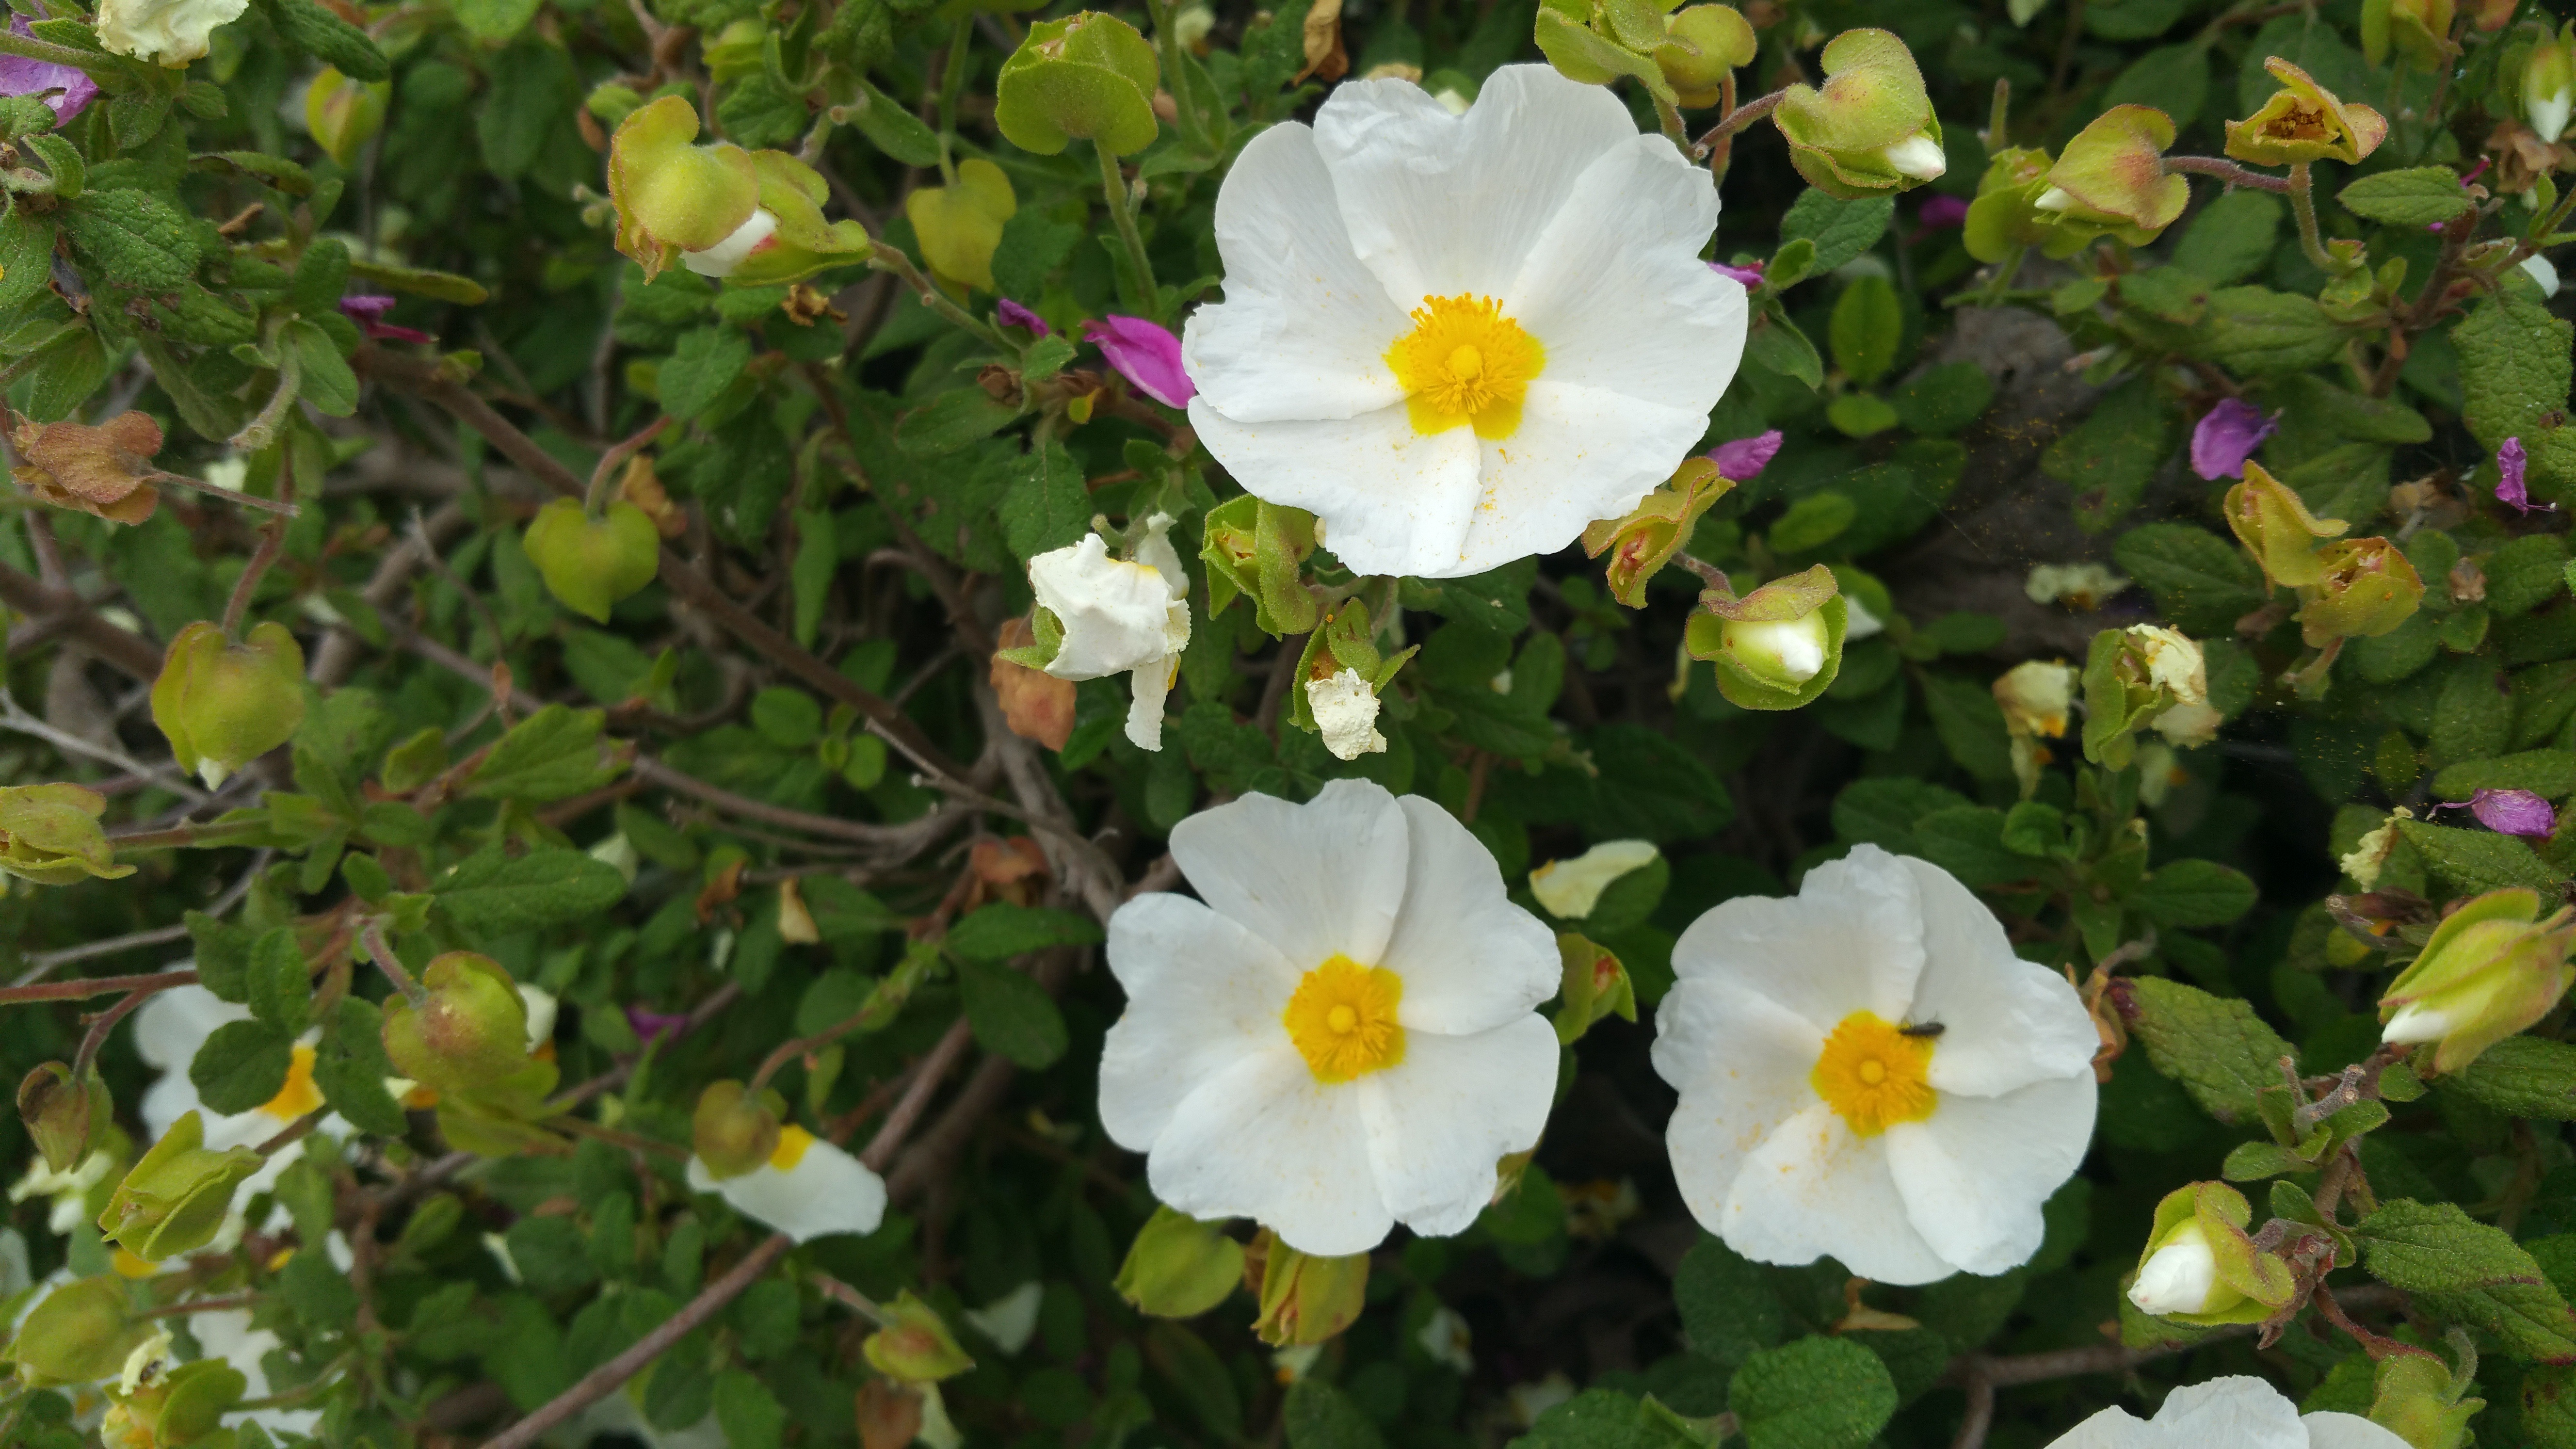
nature, plant, flower, floral, spring, green, botany, garden, flora, wildflower, flowers, flowering plant, annual plant, burnet rose, land plant